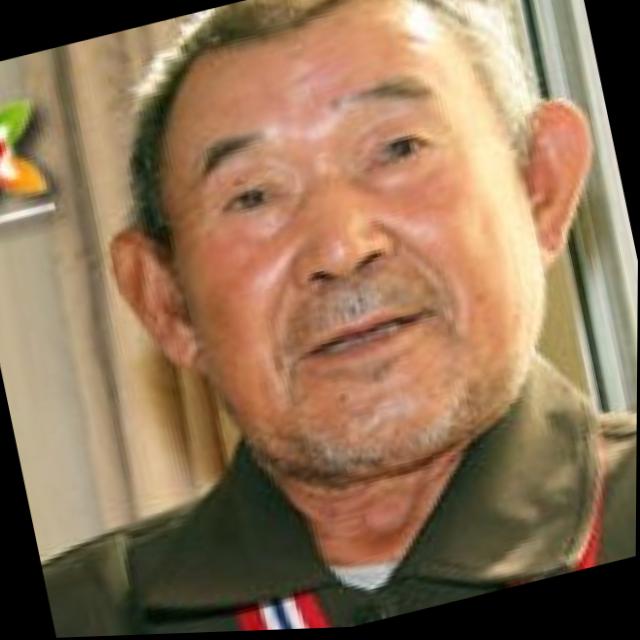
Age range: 65+